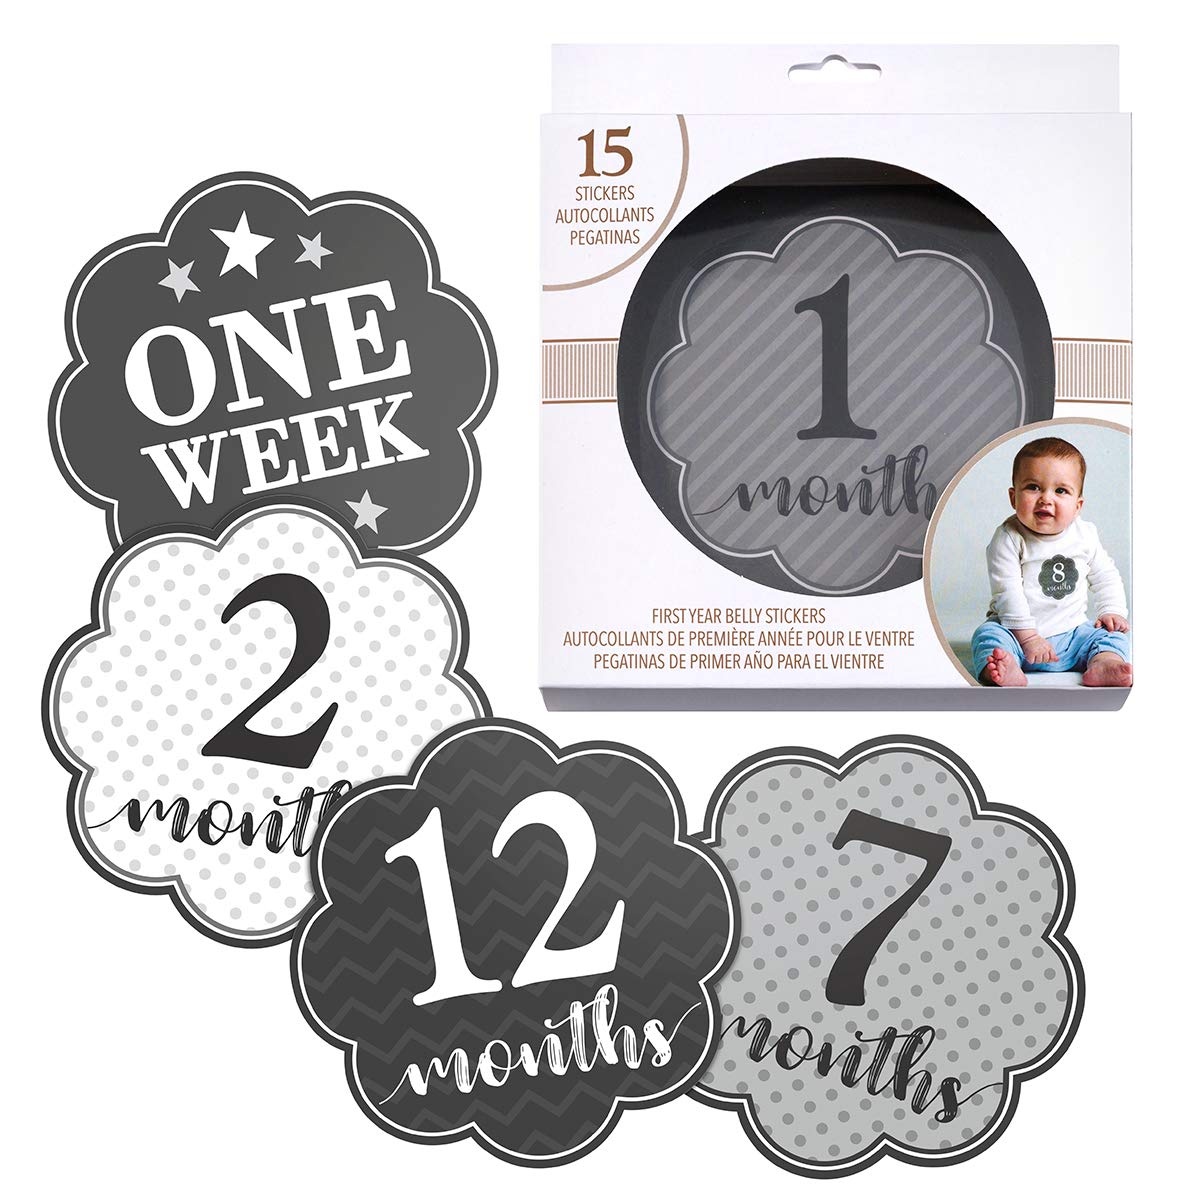
Lillian Rose Black And Grey Baby Belly Stickers, 1-15 Months
Lillian Rose Black And Grey Baby Belly Stickers (Set Of 1-15). Snap A Photo Every Month Of Your Baby'S First Year With These Milestone Belly Stickers. These 4 X 4 Inch Stickers Are Pre-Cut And Easy To Peel. They Are Reusable And Feature A Simple Black And Gray Pattern That Is Smudge Proof And Scratch Resistant. These Adorable Stickers Are Gender Neutral And Make A Great Gift For Any Mommy-To-Be.
Brand: Lillian Rose
Category: Baby & Toddler > Baby Gift Sets